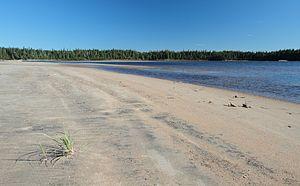
Plage sur la rivière Mingan non loin de Longue-Pointe-de-Mingan, Québec, Canada